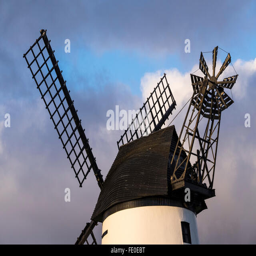
the roof of museum on the coast